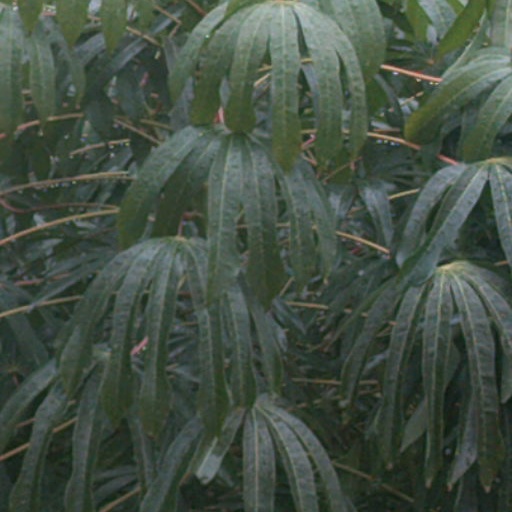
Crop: cassava